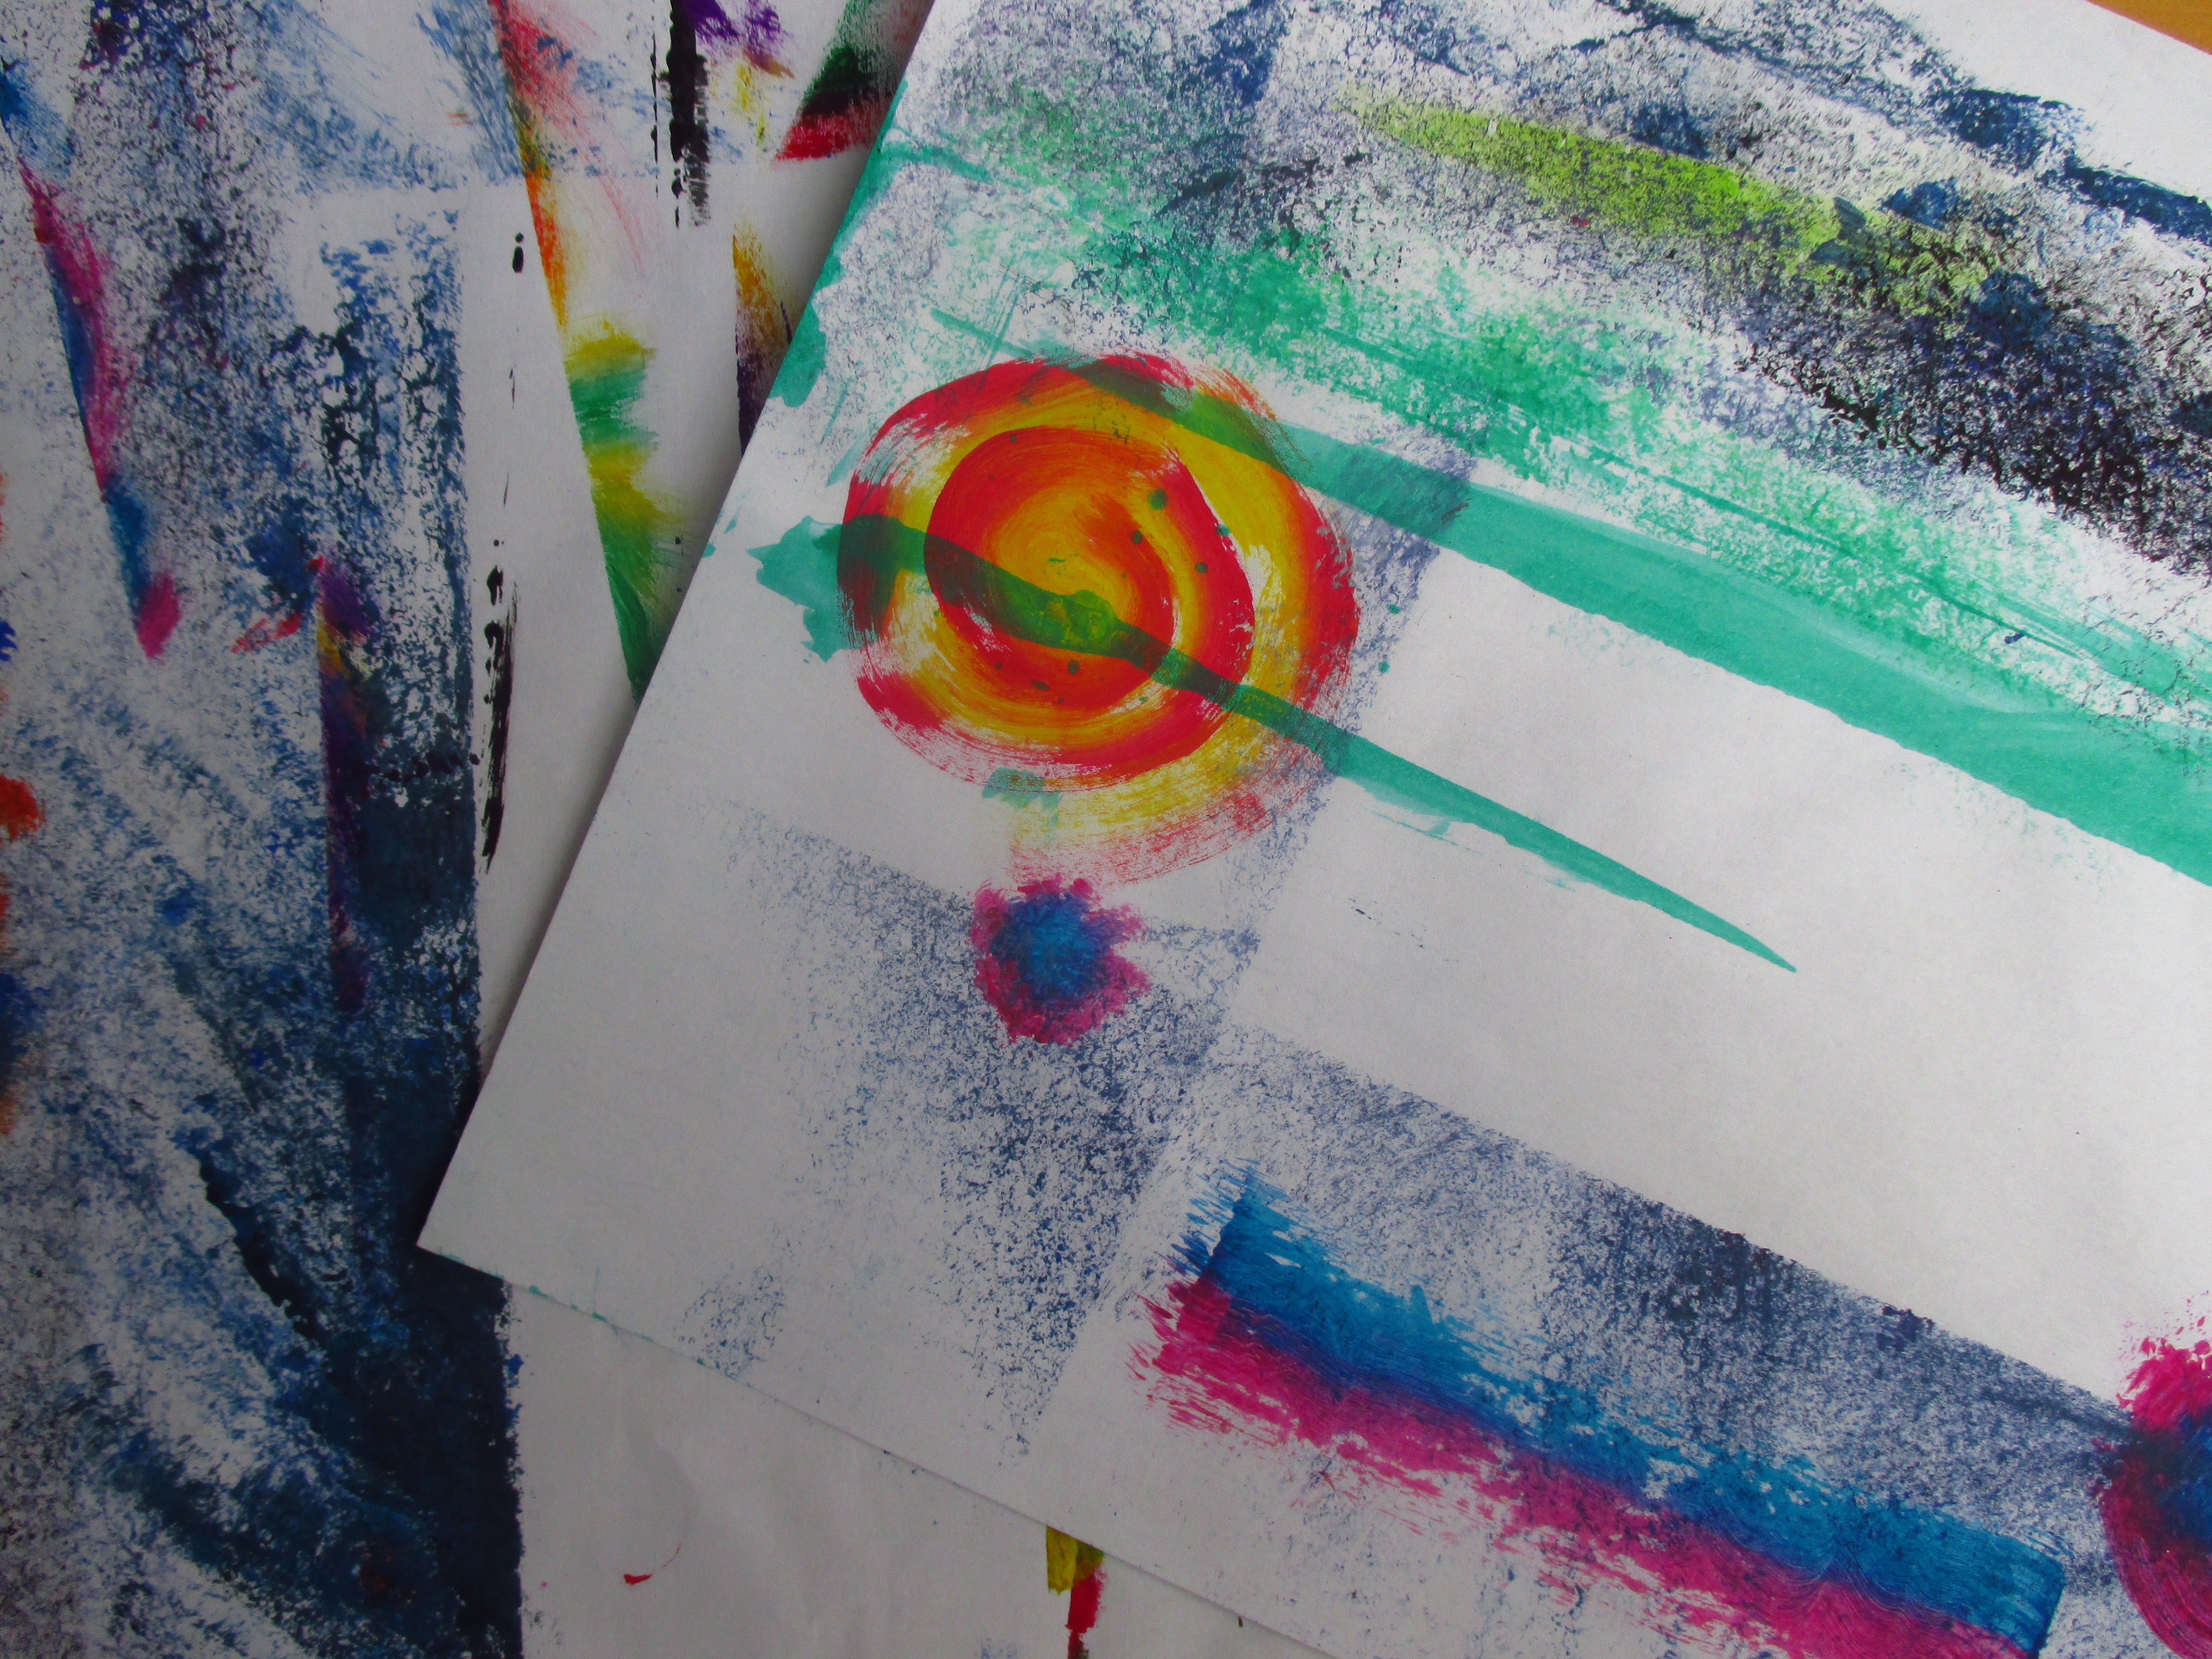
abstract, texture, wall, color, blue, painting, art, mural, shape, modern art, acrylic paint, child art